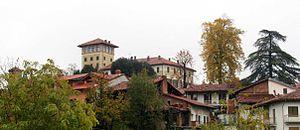
Mercenasco est une commune italienne de la ville métropolitaine de Turin dans la région Piémont en Italie.